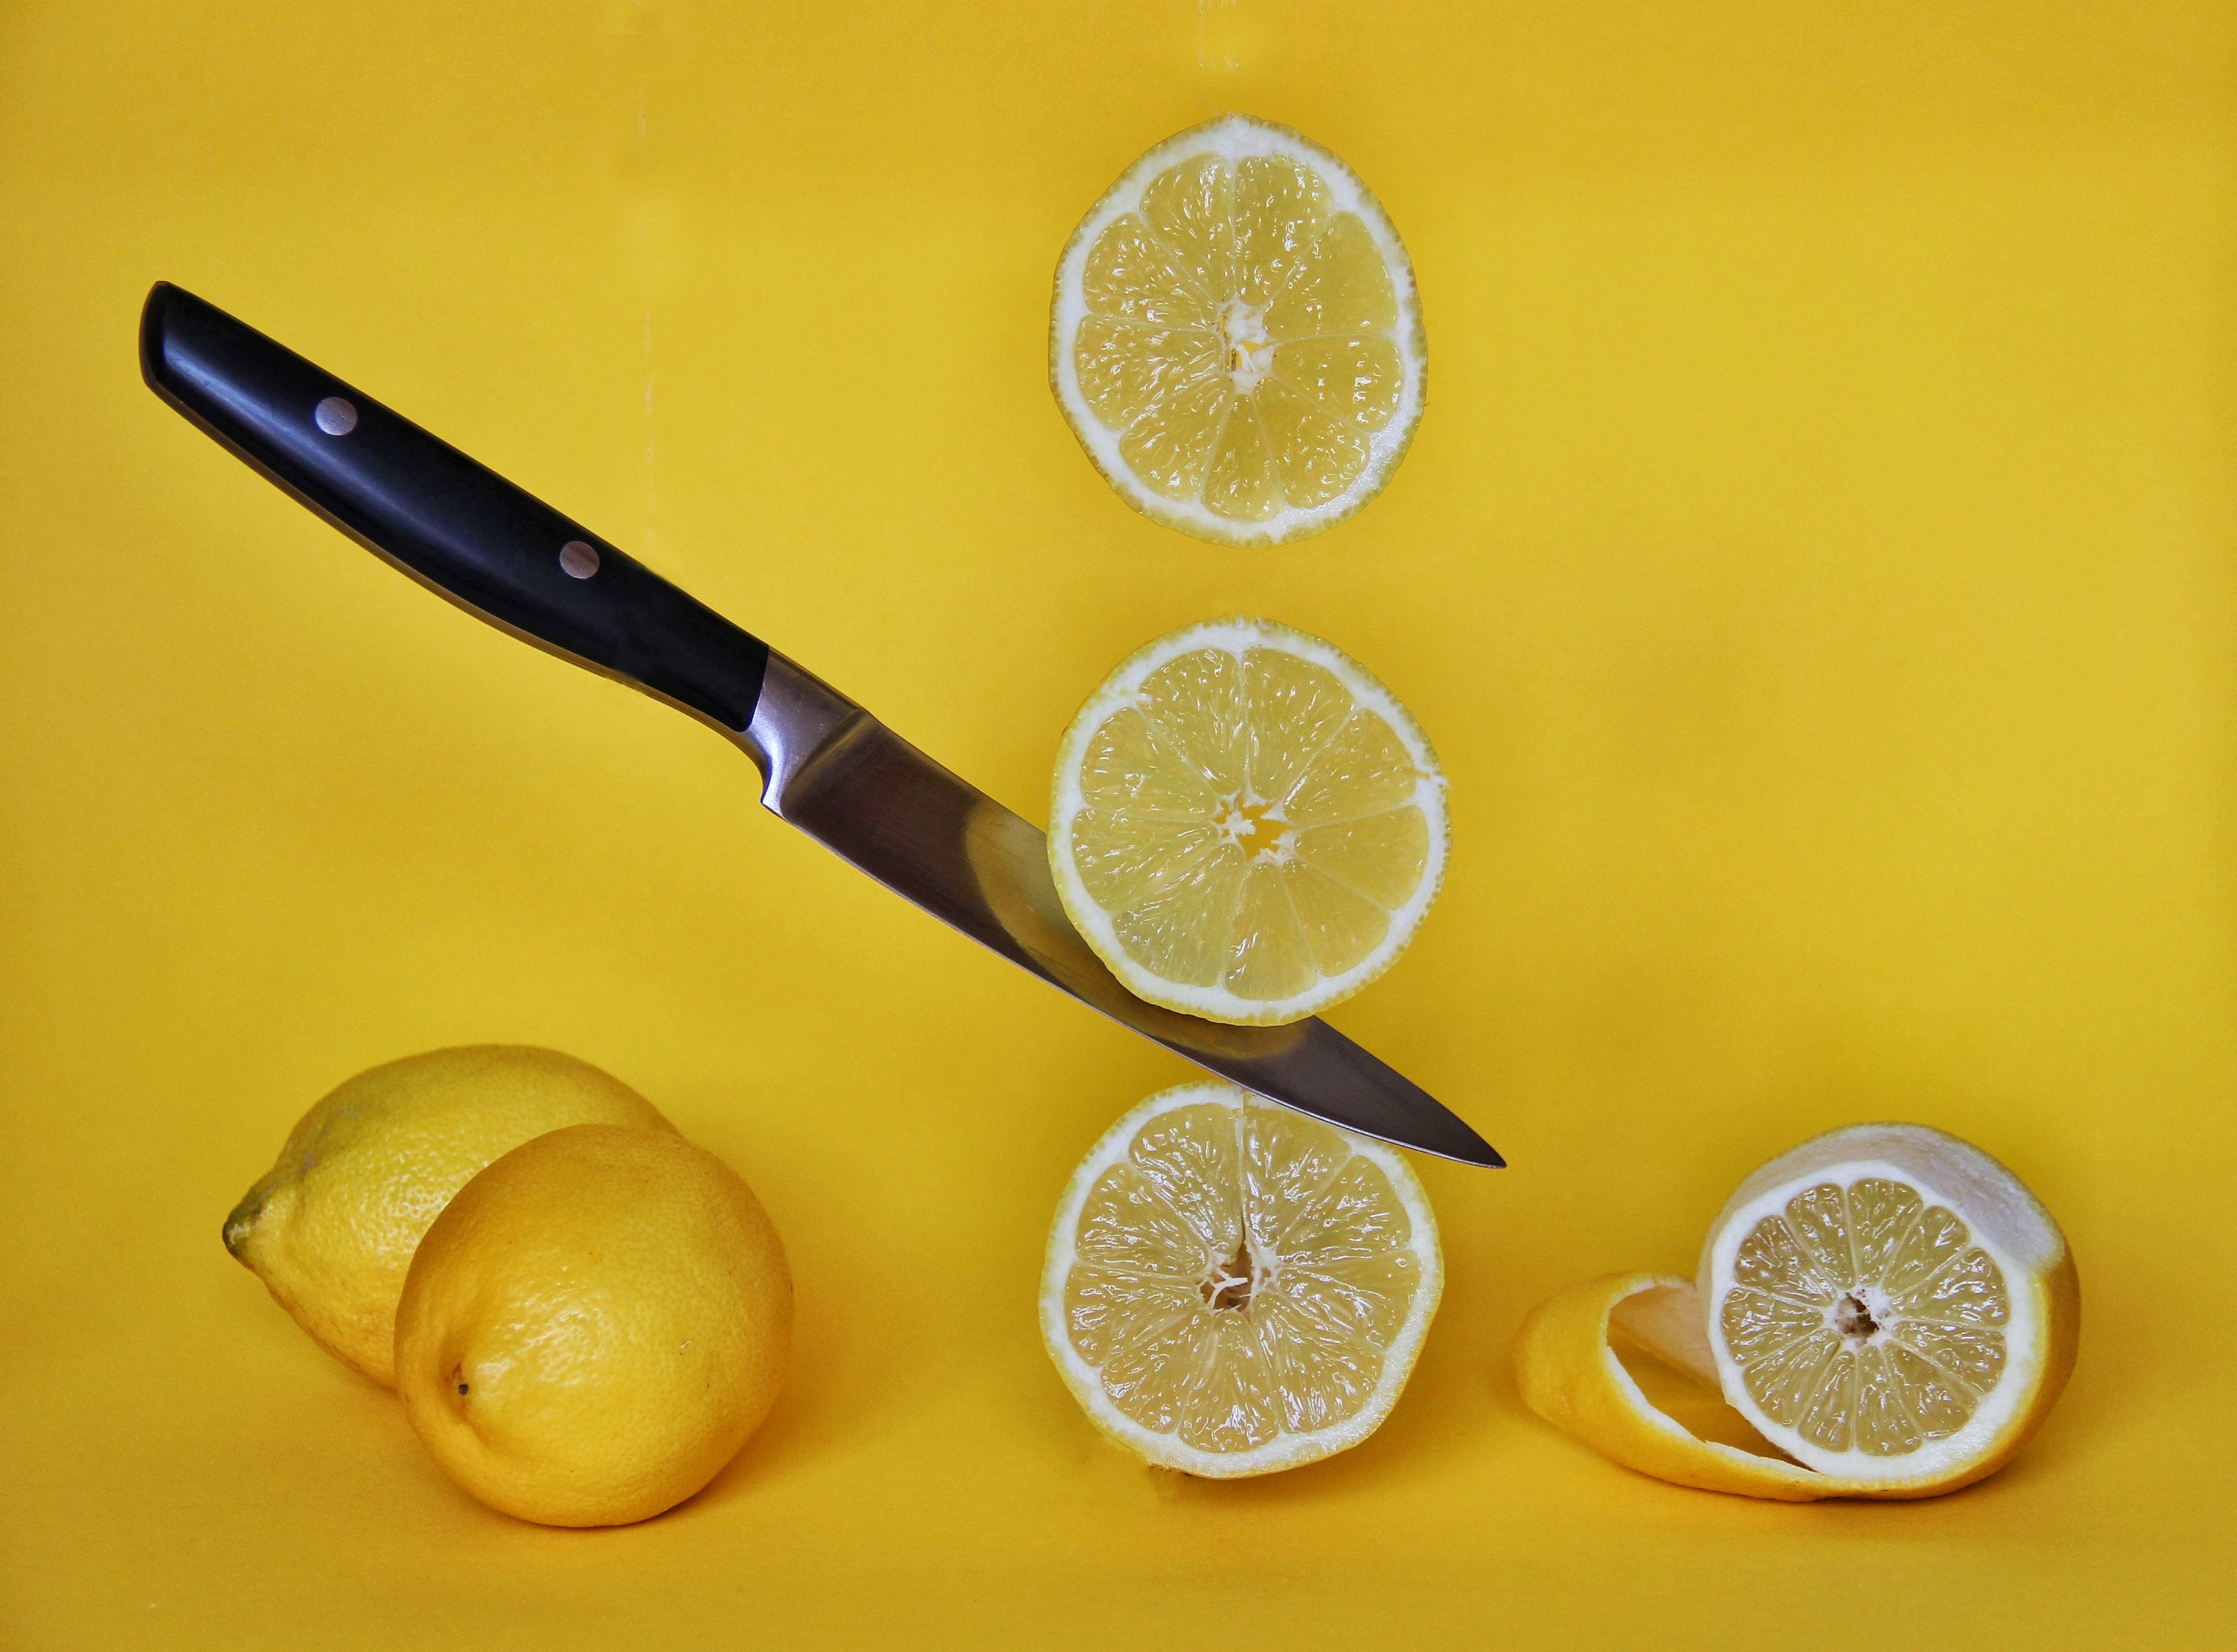
fruit, food, tableware, ingredient, dishware, citrus, sweet lemon, natural foods, serveware, cuisine, citric acid, liquid, persian lime, lemon peel, kitchen utensil, dish, recipe, lemon, lime, circle, key lime, meyer lemon, serving tray, produce, chemical compound, still life photography, citron, superfood, cutlery, metal, still life, brand, plate